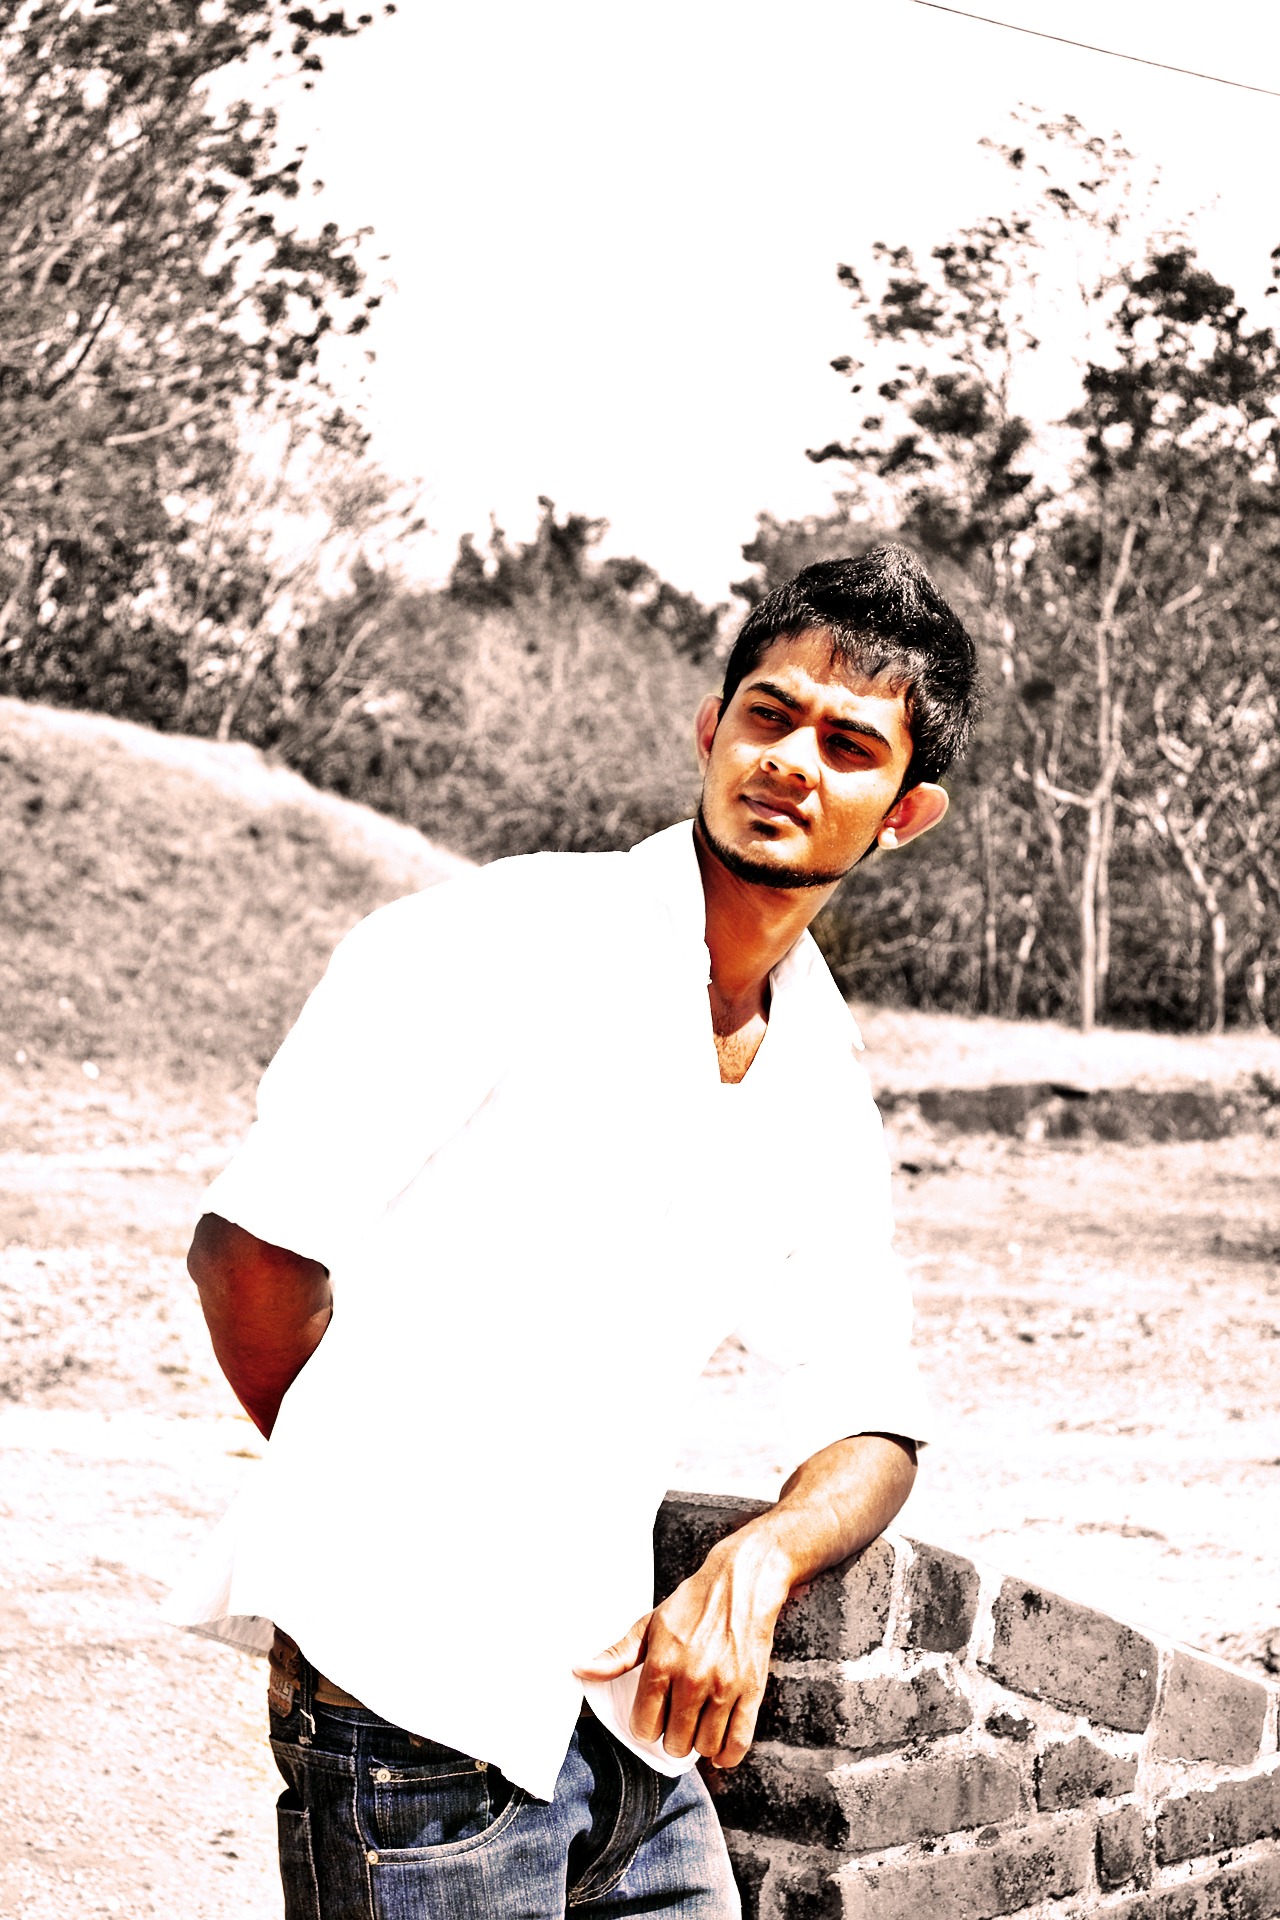
man, person, photography, sunlight, boy, male, model, young, jeans, spring, youth, sitting, student, trip, shirt, denim, daylight, bricks, photograph, sri lanka, ceylon, high contrast, young man, photo shoot, field trip, mawanella, harsh light, polonnaruwa